Describe the emotion expressed in this image:  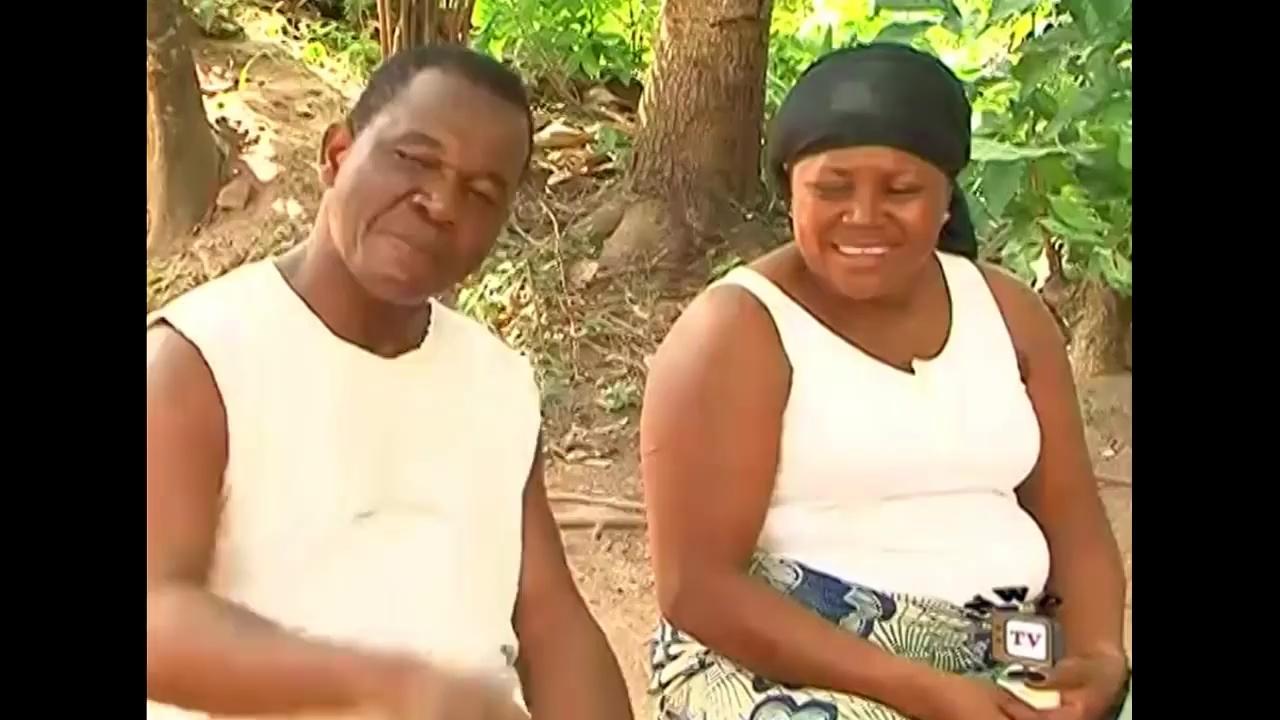
This person displays Fear, valence and arousal with low intensity.